Buenaventura Báez

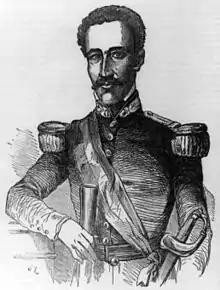
Portrait of Báez in 1854

At the beginning of 1843, an armed movement that was called the Reform broke out in Les Cayes, the third-largest city in Haiti, and the nucleus of the liberal mulatto sector. President Jean Pierre Boyer, who had ruled as an autocrat since 1818, soon had to abdicate. Those who overthrew Boyer in theory intended to establish a democratic regime, for which they convened a constituent assembly, which met during the second half of 1843 and approved a new constitution that replaced the one of 1816. Thanks to his gifts and influence, Báez was elected representative of Azua to the constituent assembly. His public life began there. He gained a place in the political world with proposals that attracted attention and positioned him as a representative figure of the interests of the Dominican ruling sectors.